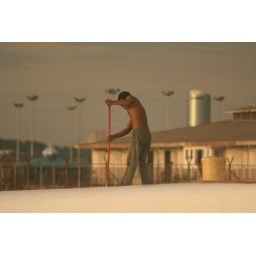
mopping the roof of a ferry.. the tall cylinderical building in the picture is Tun Mustapha Building, Kota Kinabalu's landmark..